Royal Dutch Theatre (Ghent)

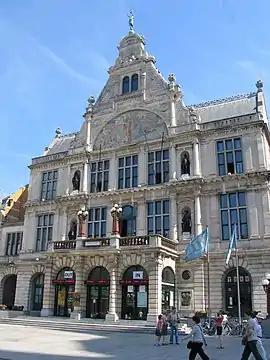
The Royal Dutch Theatre

The Royal Dutch Theatre , or KNS, is a theater building in the Belgian city of Ghent.